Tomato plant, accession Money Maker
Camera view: tilt-top (135 deg); turntable rotation: 120 degrees
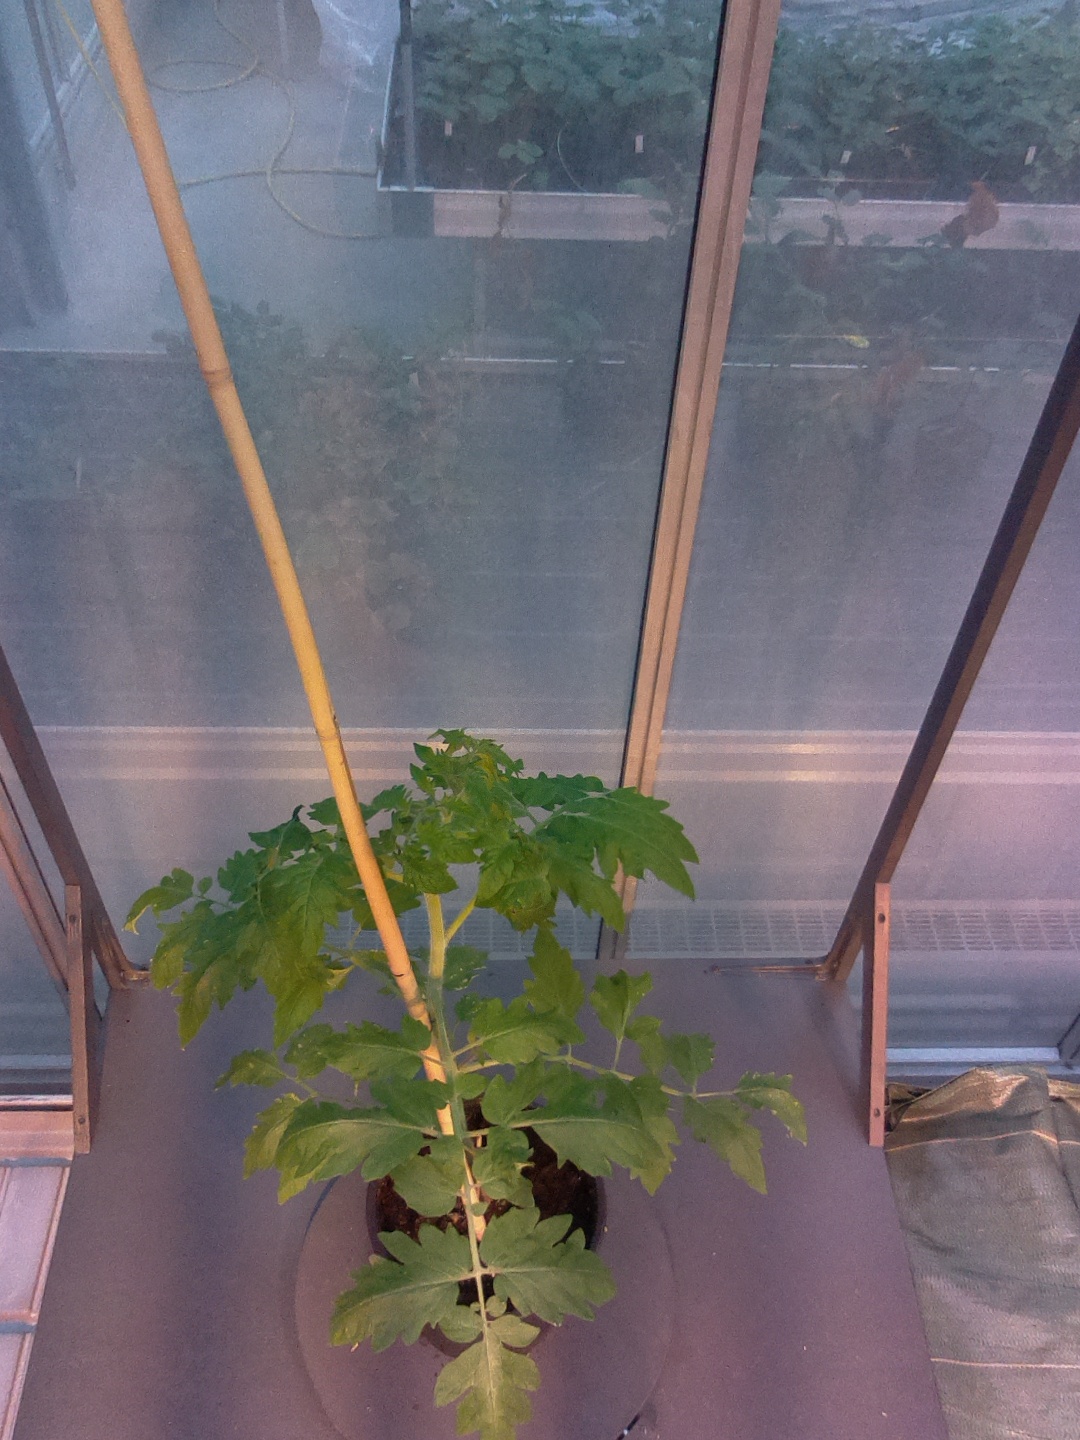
BBCH growth stage 51: First inflorence visible, visible closed flower bud